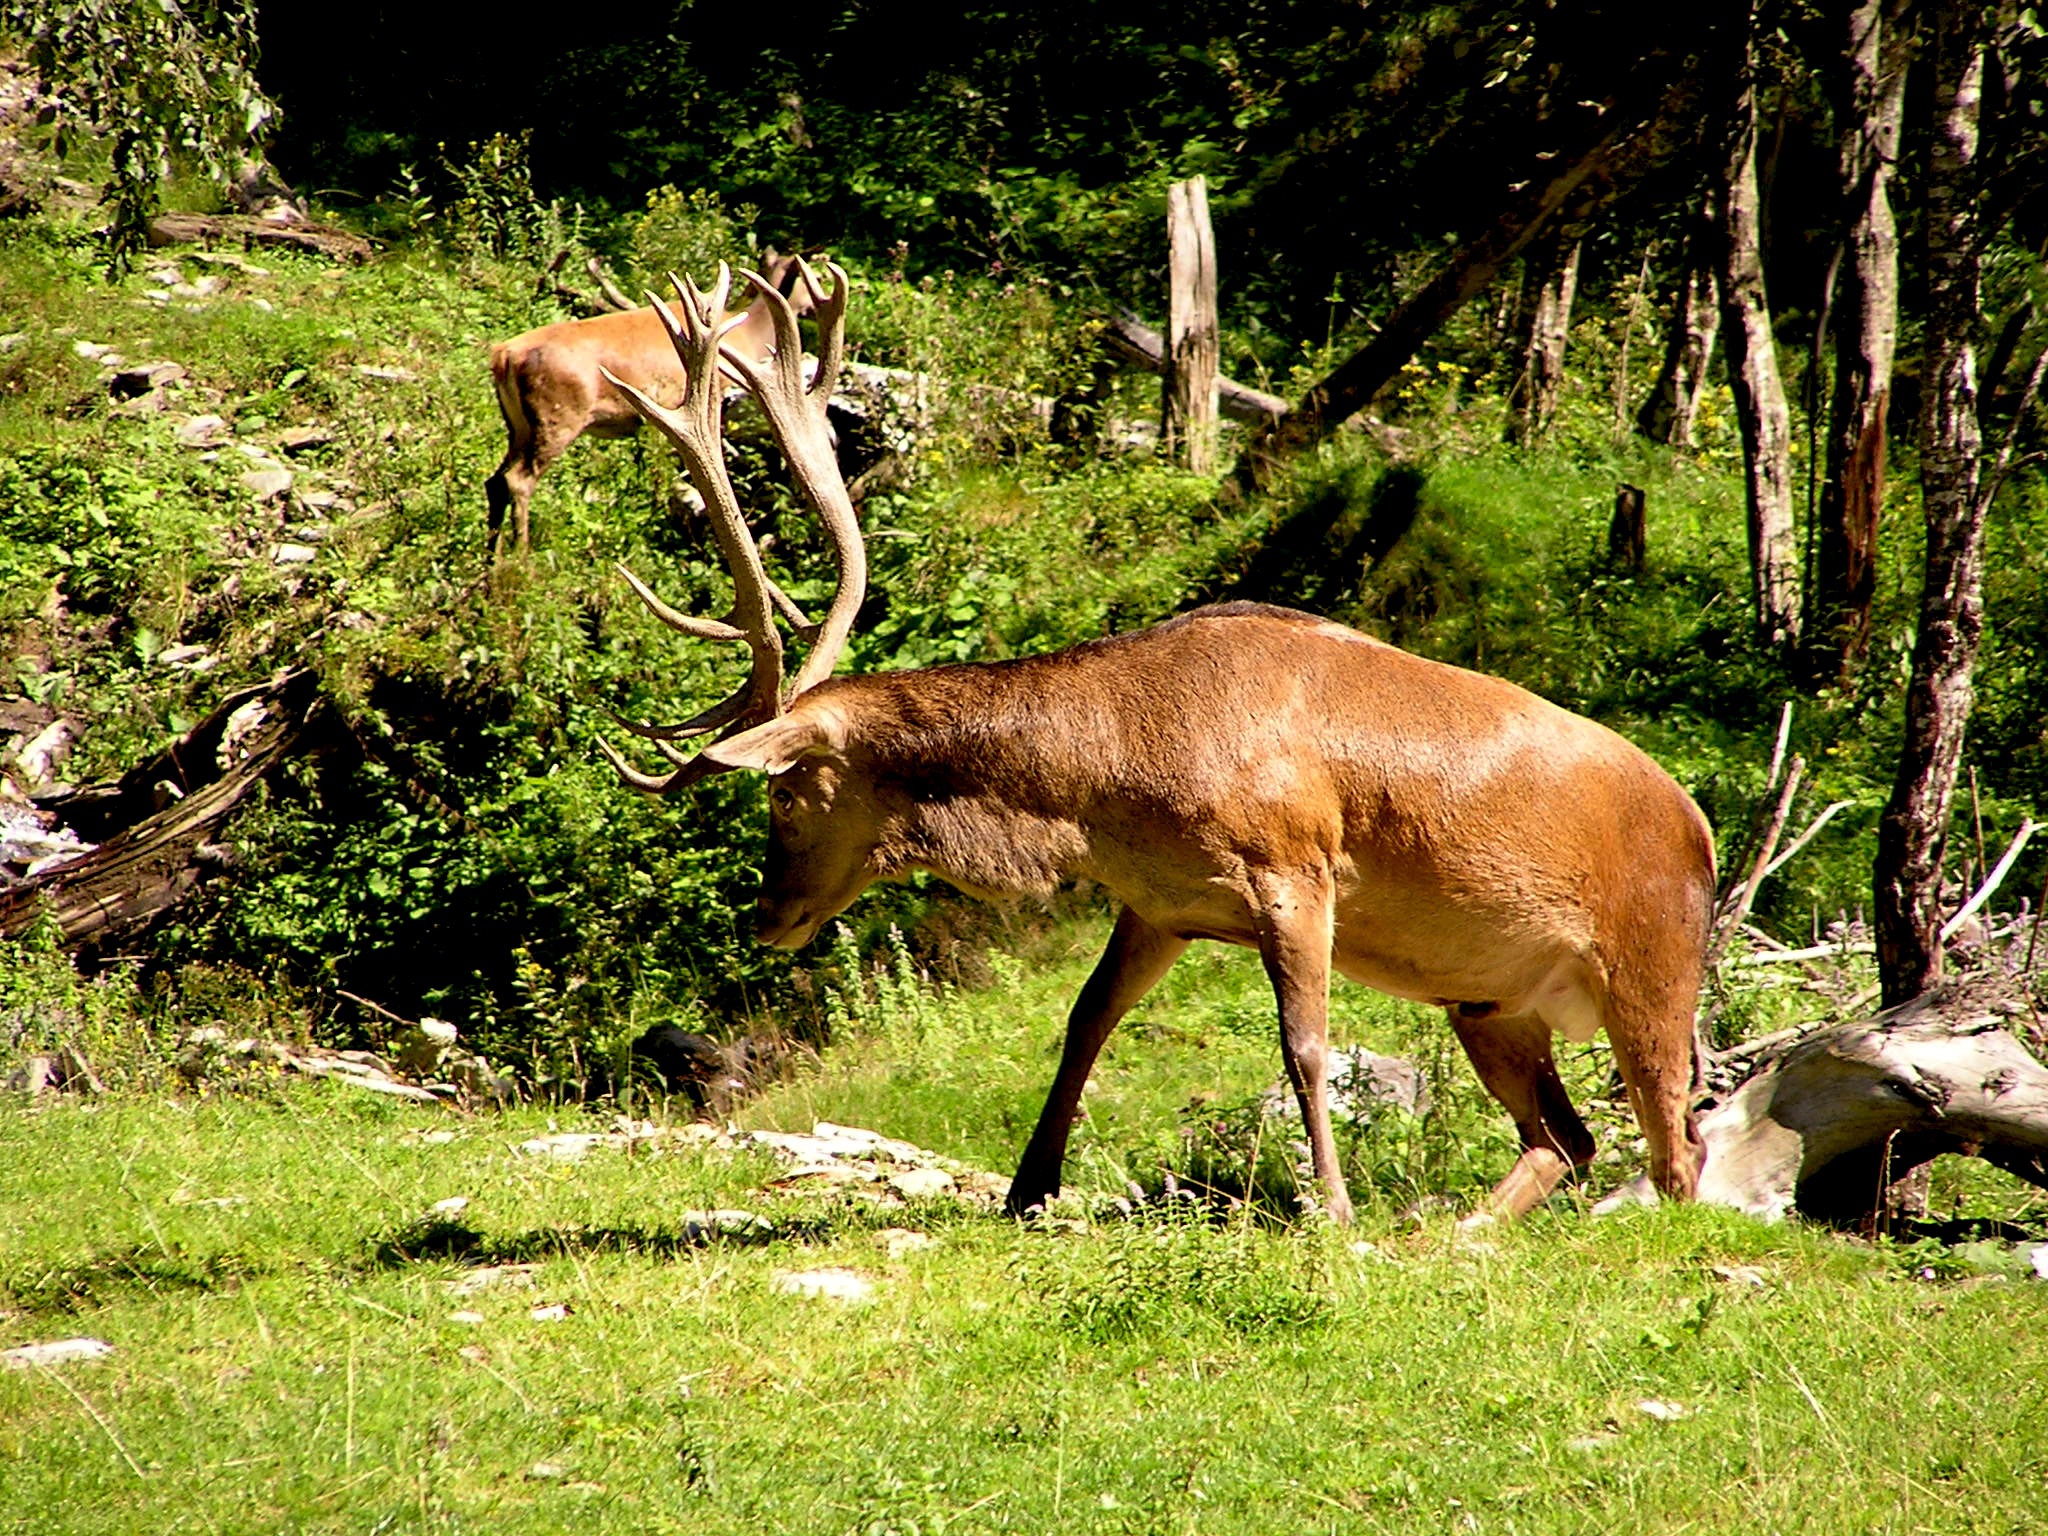
nature, wilderness, meadow, animal, wildlife, wild, deer, zoo, pasture, grazing, mammal, fauna, antlers, horns, ecosystem, elk, white tailed deer, the horns